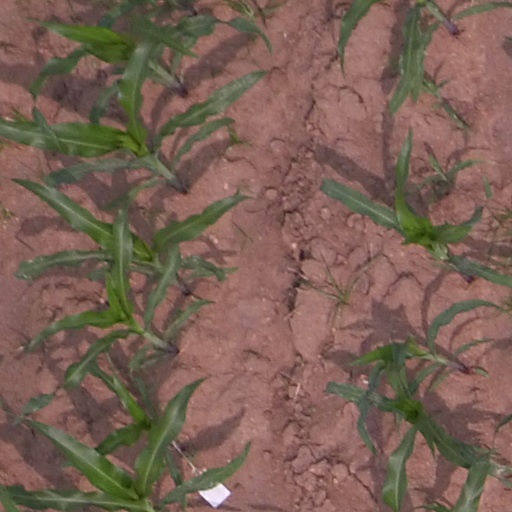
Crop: maize; corn